Jacksonville University

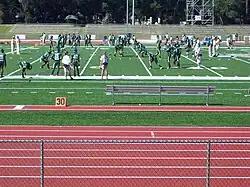
Dolphins football team at practice

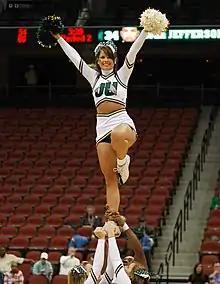
Dolphins cheerleaders performing a liberty stunt at a basketball game.

The JU athletic programs participate in NCAA Division I in the ASUN Conference, with the exception of the rowing program, which competes in the MAAC Conference (NCAA Division I).